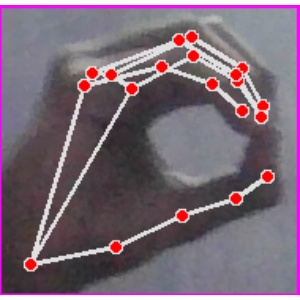
अक्षर: ठ